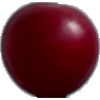
Label: Cherry Wax Red 1